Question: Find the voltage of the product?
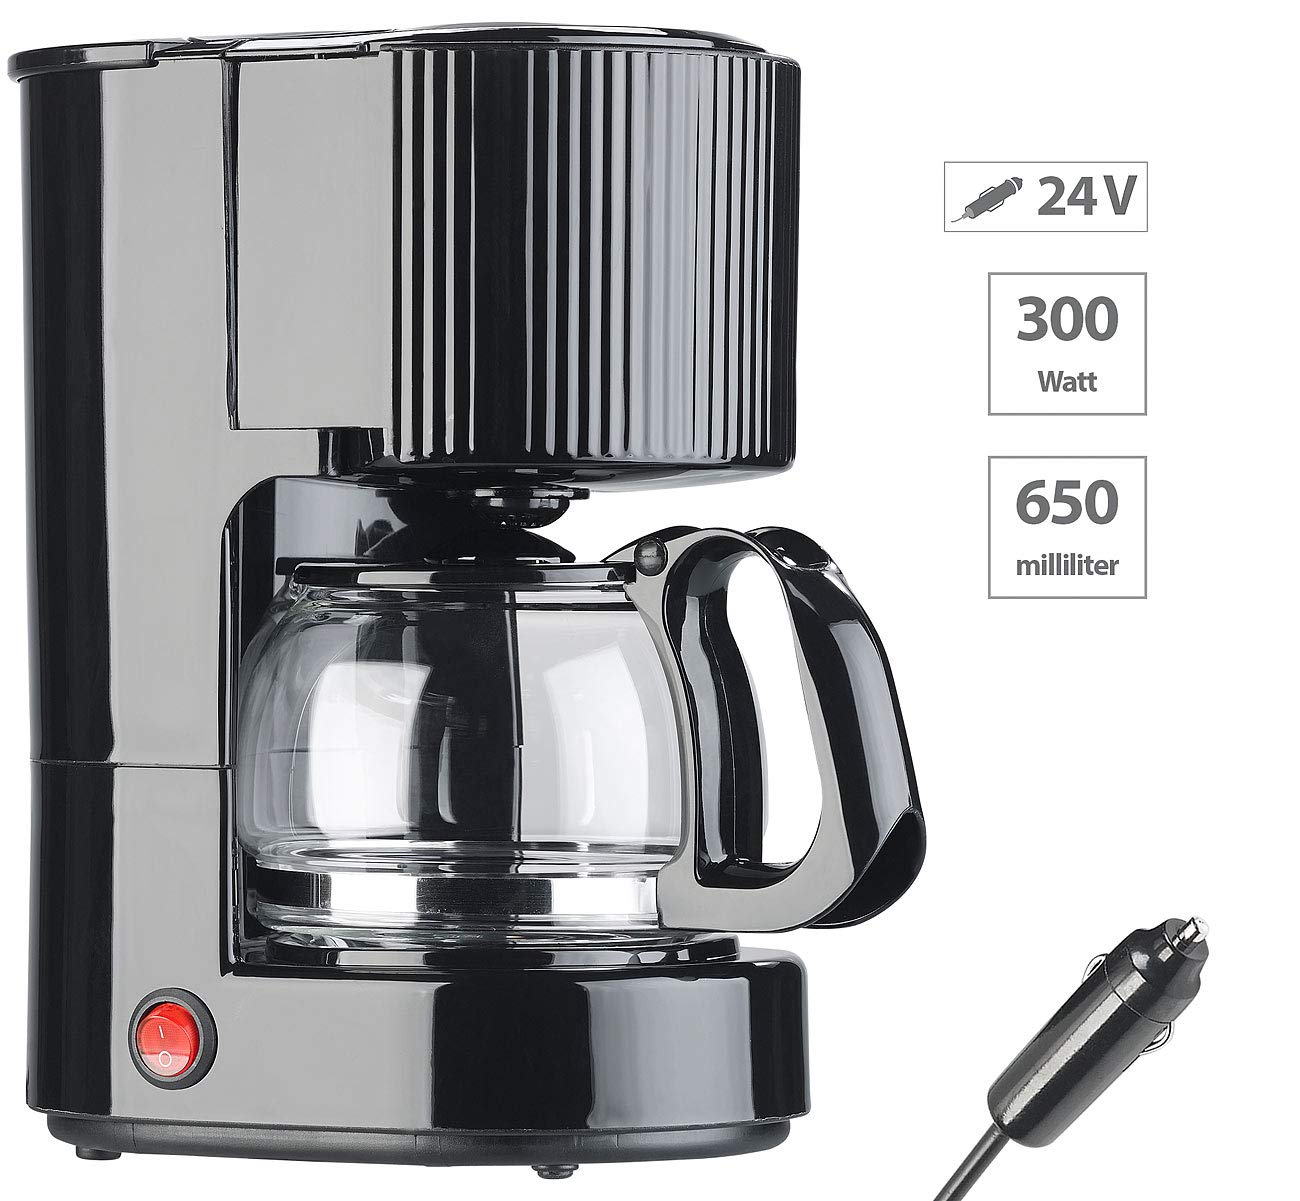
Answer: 24.0 volt